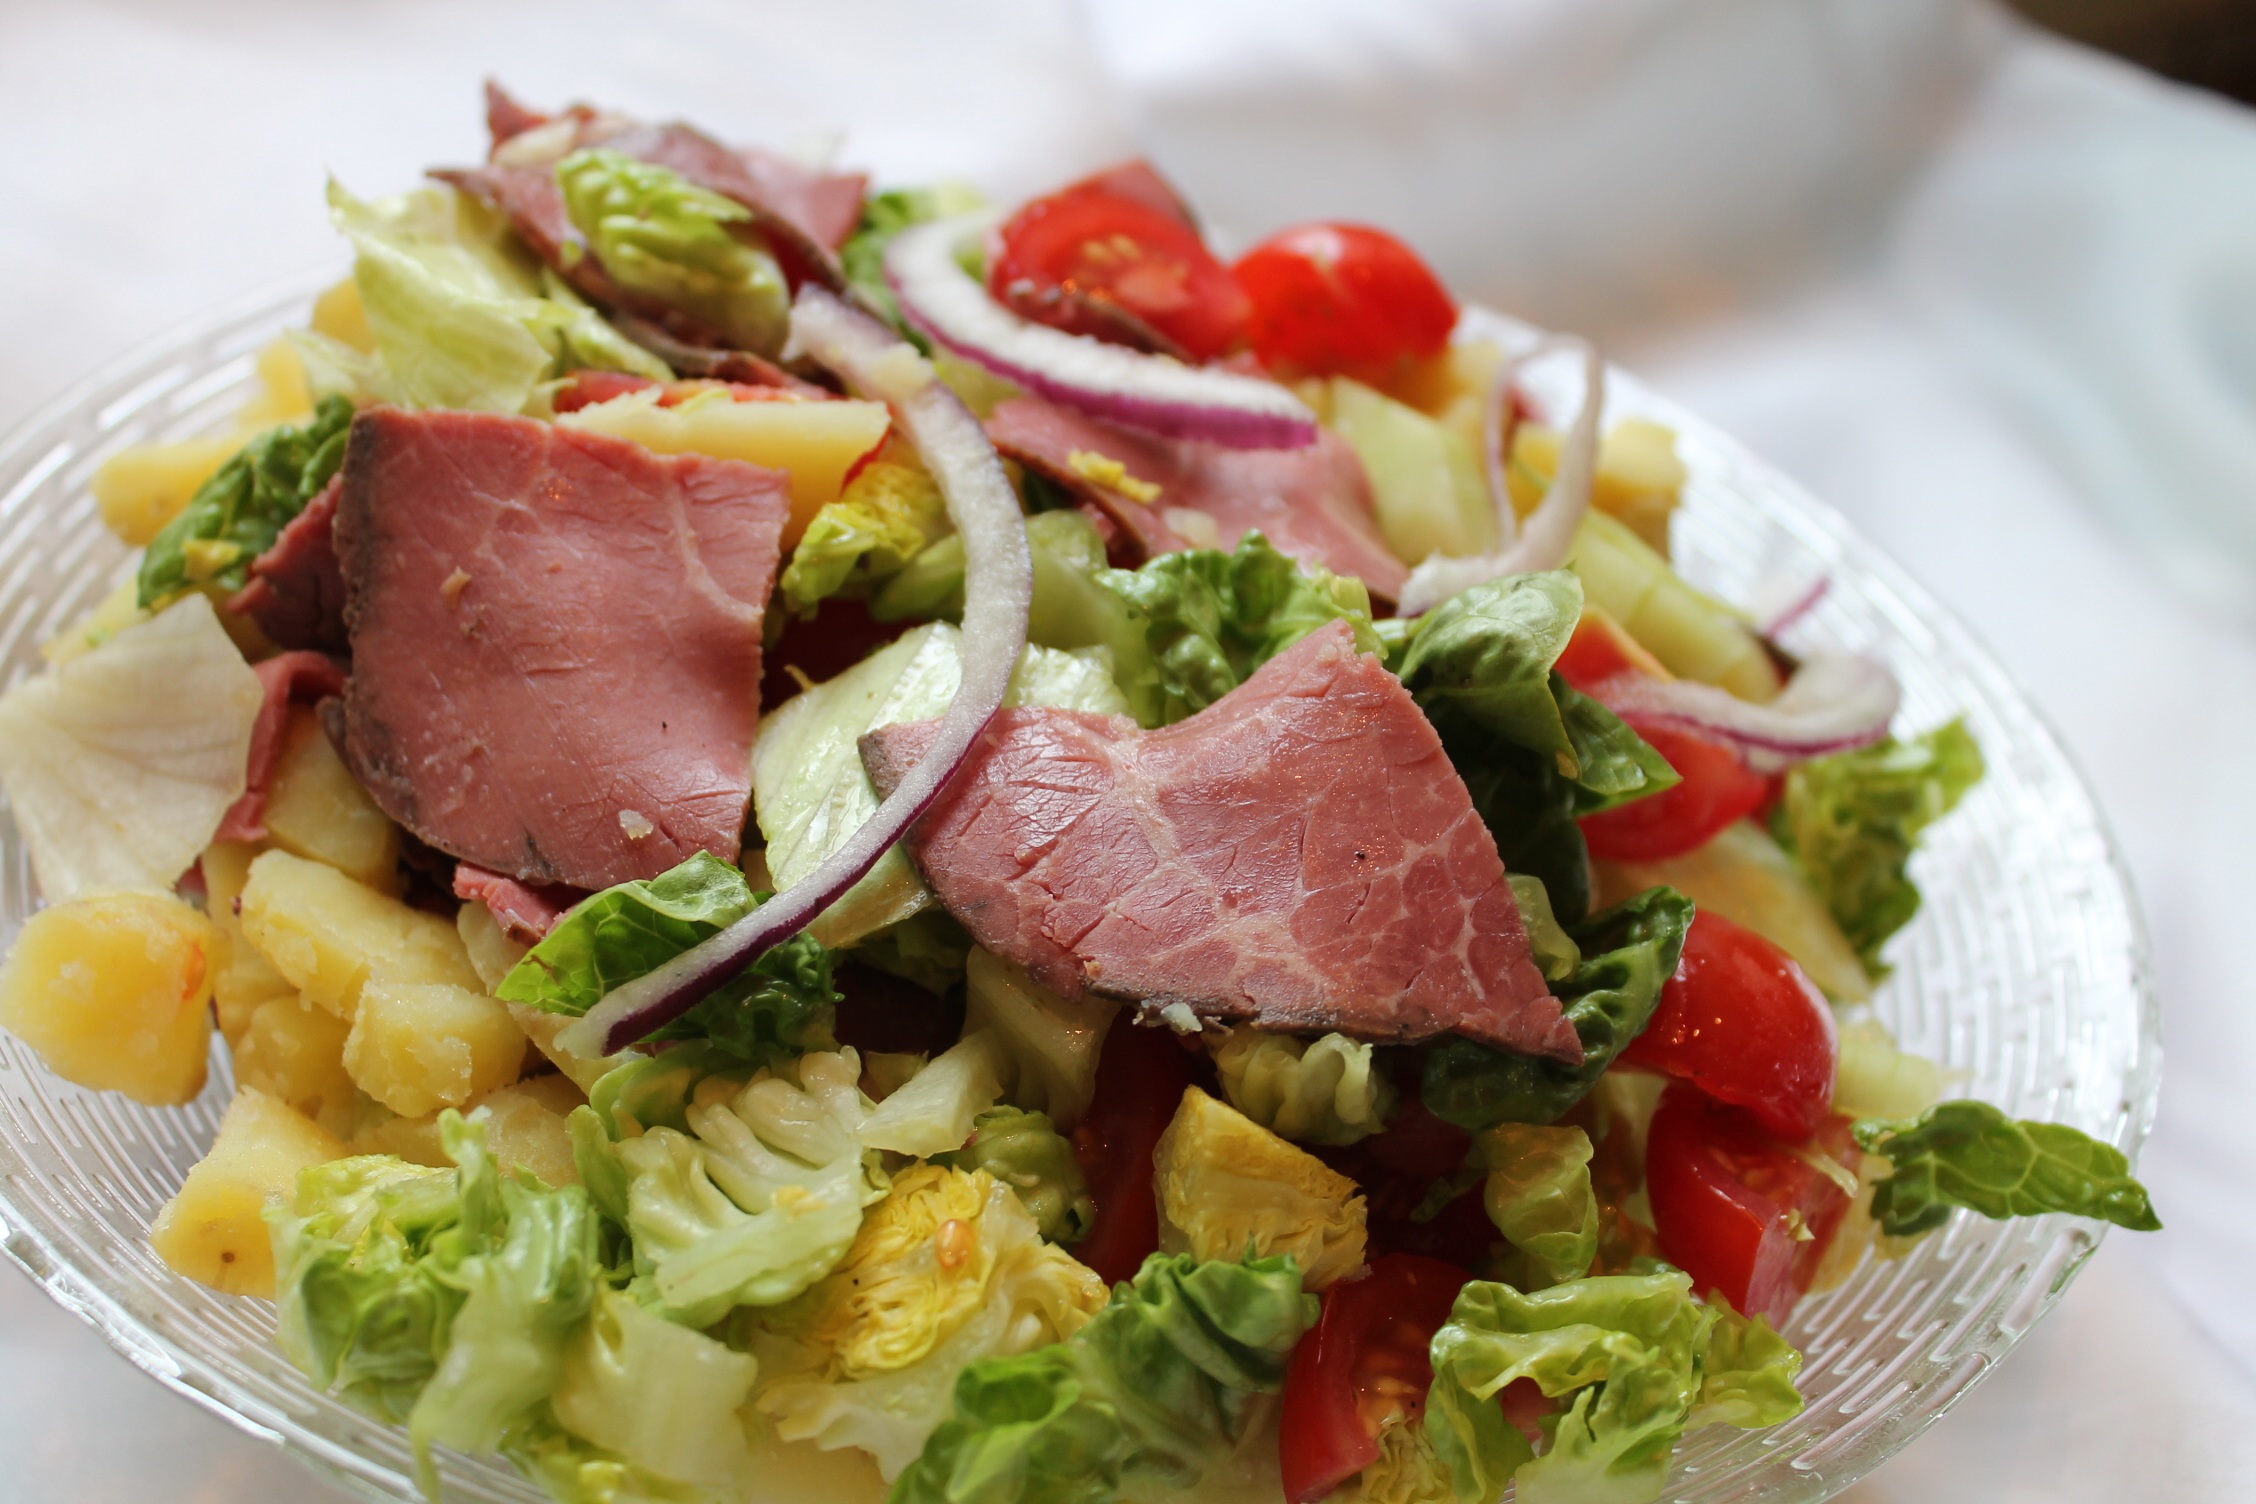
dish, meal, food, salad, produce, breakfast, healthy, meat, cuisine, steak, greek food, caesar salad, tuna salad